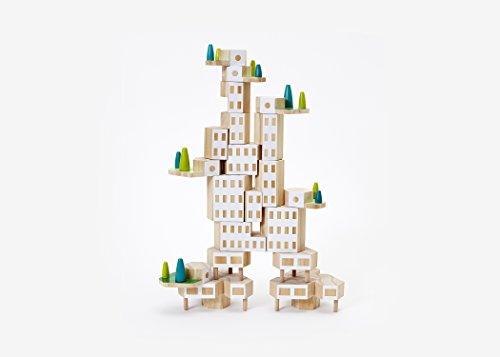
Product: Areaware Blockitecture Garden City Mega Set
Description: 20 piece set.
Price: $74.83
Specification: ProductDimensions:11.2x2.8x12.2inches|ItemWeight:2pounds|ShippingWeight:2.15pounds(Viewshippingratesandpolicies)|DomesticShipping:ItemcanbeshippedwithinU.S.|InternationalShipping:ThisitemcanbeshippedtoselectcountriesoutsideoftheU.S.LearnMore|ASIN:B01I3D2V1G|Itemmodelnumber:JPBLGC|Manufacturerrecommendedage:3yearsandup